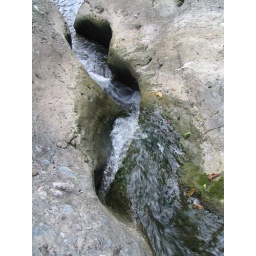
Those are natural strange formations in stone cross by a river.